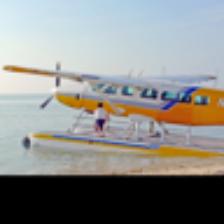
Label: NonHuman